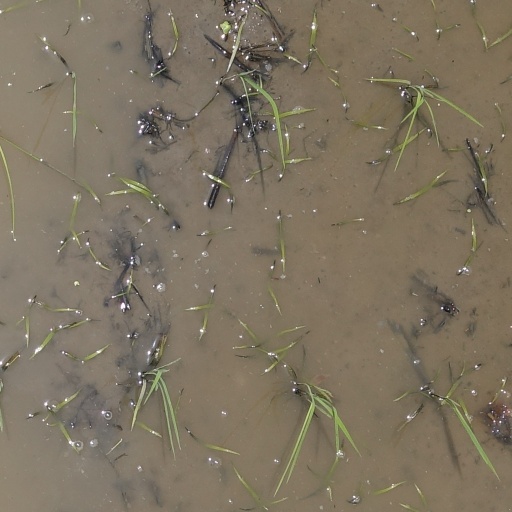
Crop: rice